Choi Soon-ho

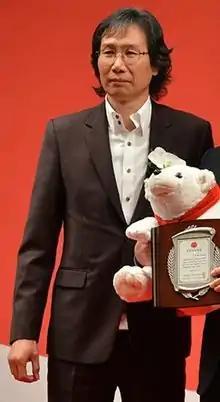
Choi in 2015

Choi Soon-ho (born 10 January 1962) is a South Korean football manager and former player.